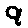
Label: 9